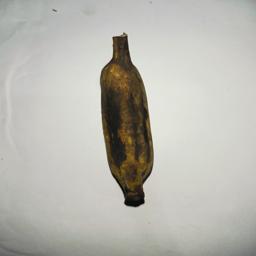
Ripeness: Overripe